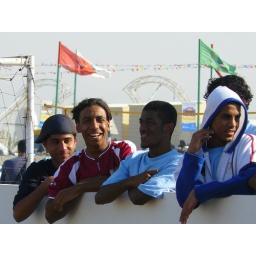
Guys hanging over the side of the wall watching the dog demonstration.